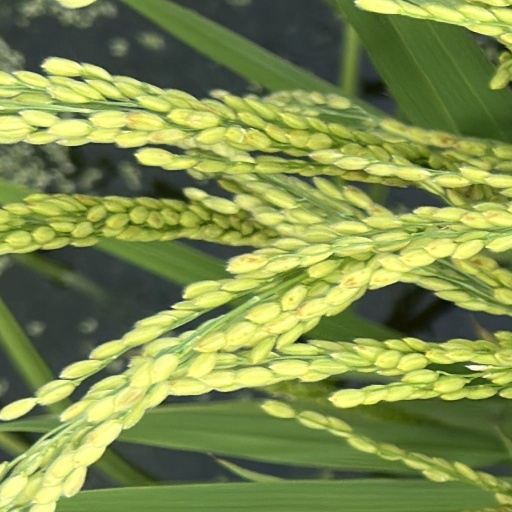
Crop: rice